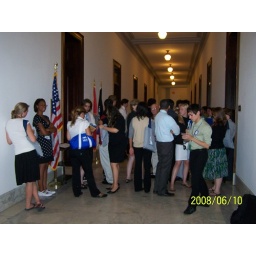
ACLU of FL supporters in Senate office building ACLU lobby day 10June2008 (Photo by SP)